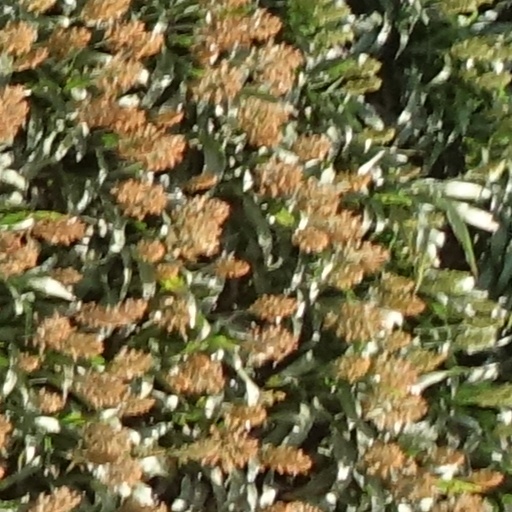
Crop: sorghum